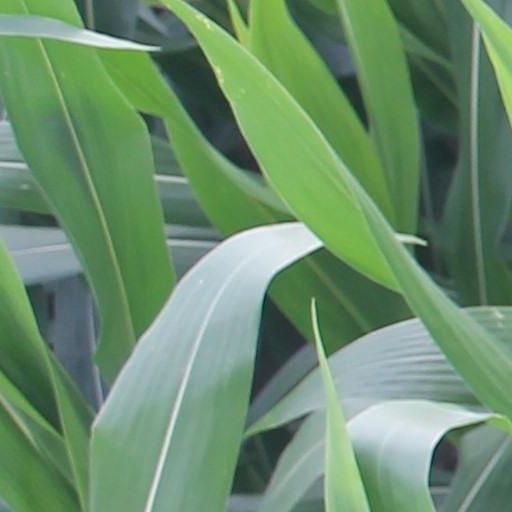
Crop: maize; corn